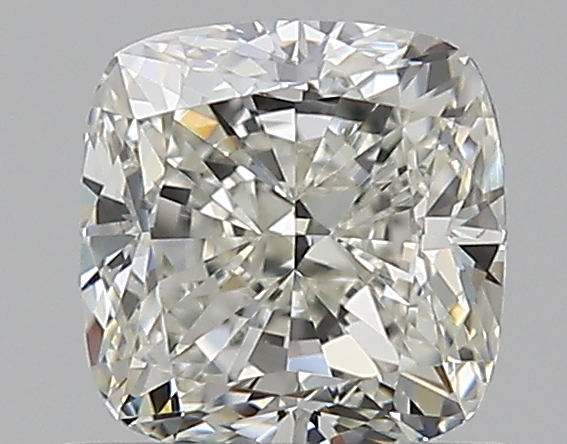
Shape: cushion
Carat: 0.8
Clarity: VS2
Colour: J
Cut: EX
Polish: EX
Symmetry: VG
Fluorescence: N
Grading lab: GIA
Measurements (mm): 5.19 x 5.08 x 3.45